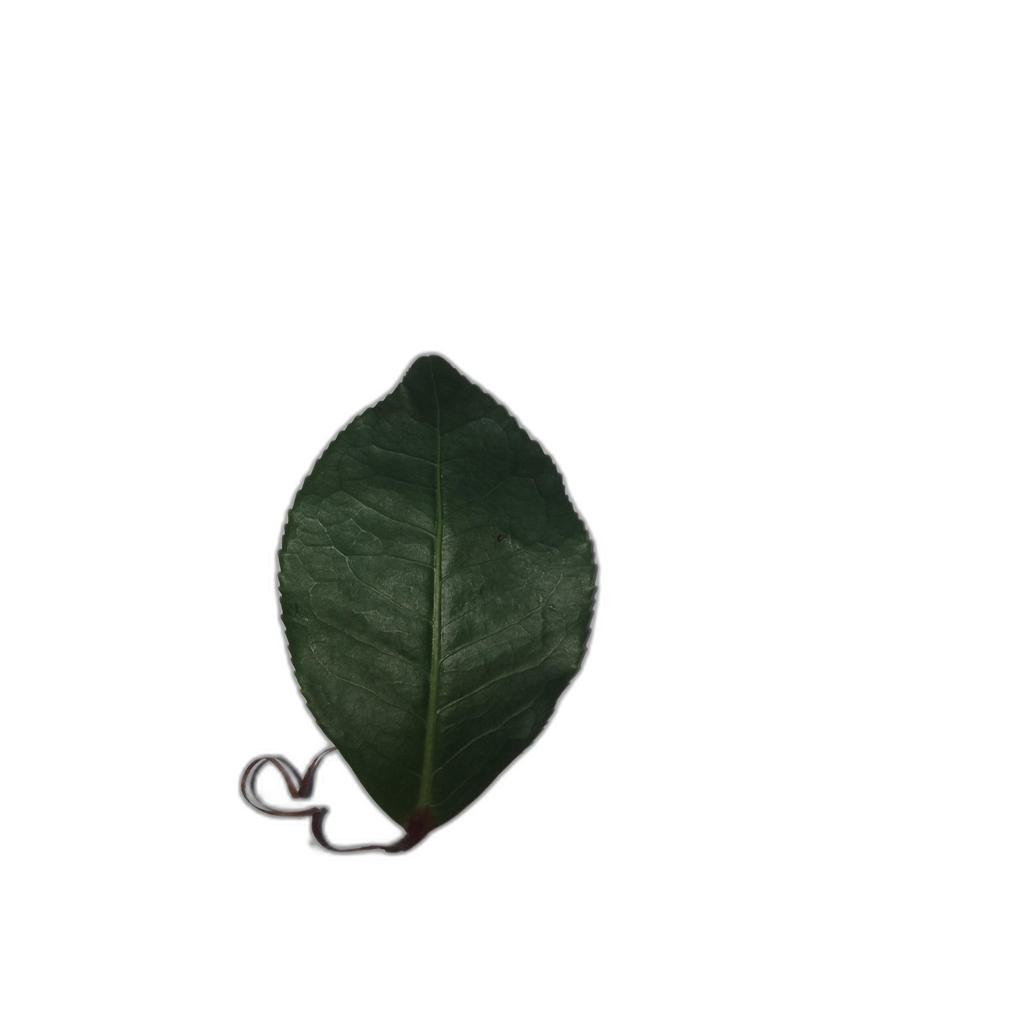
Label: Healthy